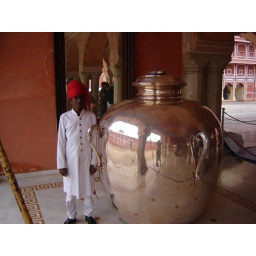
This bottle was used by a former maharaja to carry Ganges water on a visit to England.